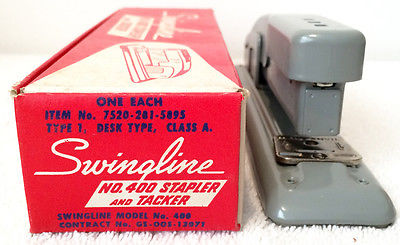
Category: stapler